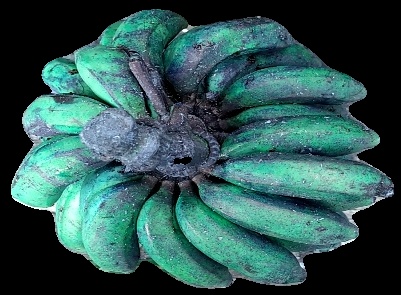
Variety: rasbale
Grade: grade3